Drumchapel

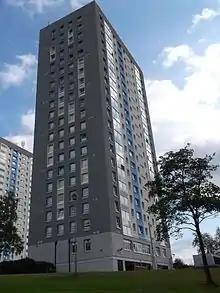
Linkwood Crescent tower blocks (two refurbished in the 2010s, one demolished)

The housing in the area is now 72% post-war tenement and 6% multi-storey flats, the remainder being other flats and houses. The current population was estimated in 2002 at 15,000, which was split across 6,000 households. The population of Drumchapel fell by 22% between 1996 and 2012 to 13,000. The proportion of people in the area from ethnic minority groups increased over the same time to 5%, which remains well below average for Glasgow (12%). Life expectancy in the area is about five years less than the average for Glasgow (male 69 years, female 74 years).